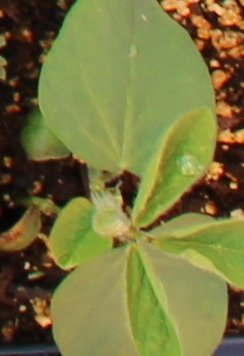
Label: Soybean